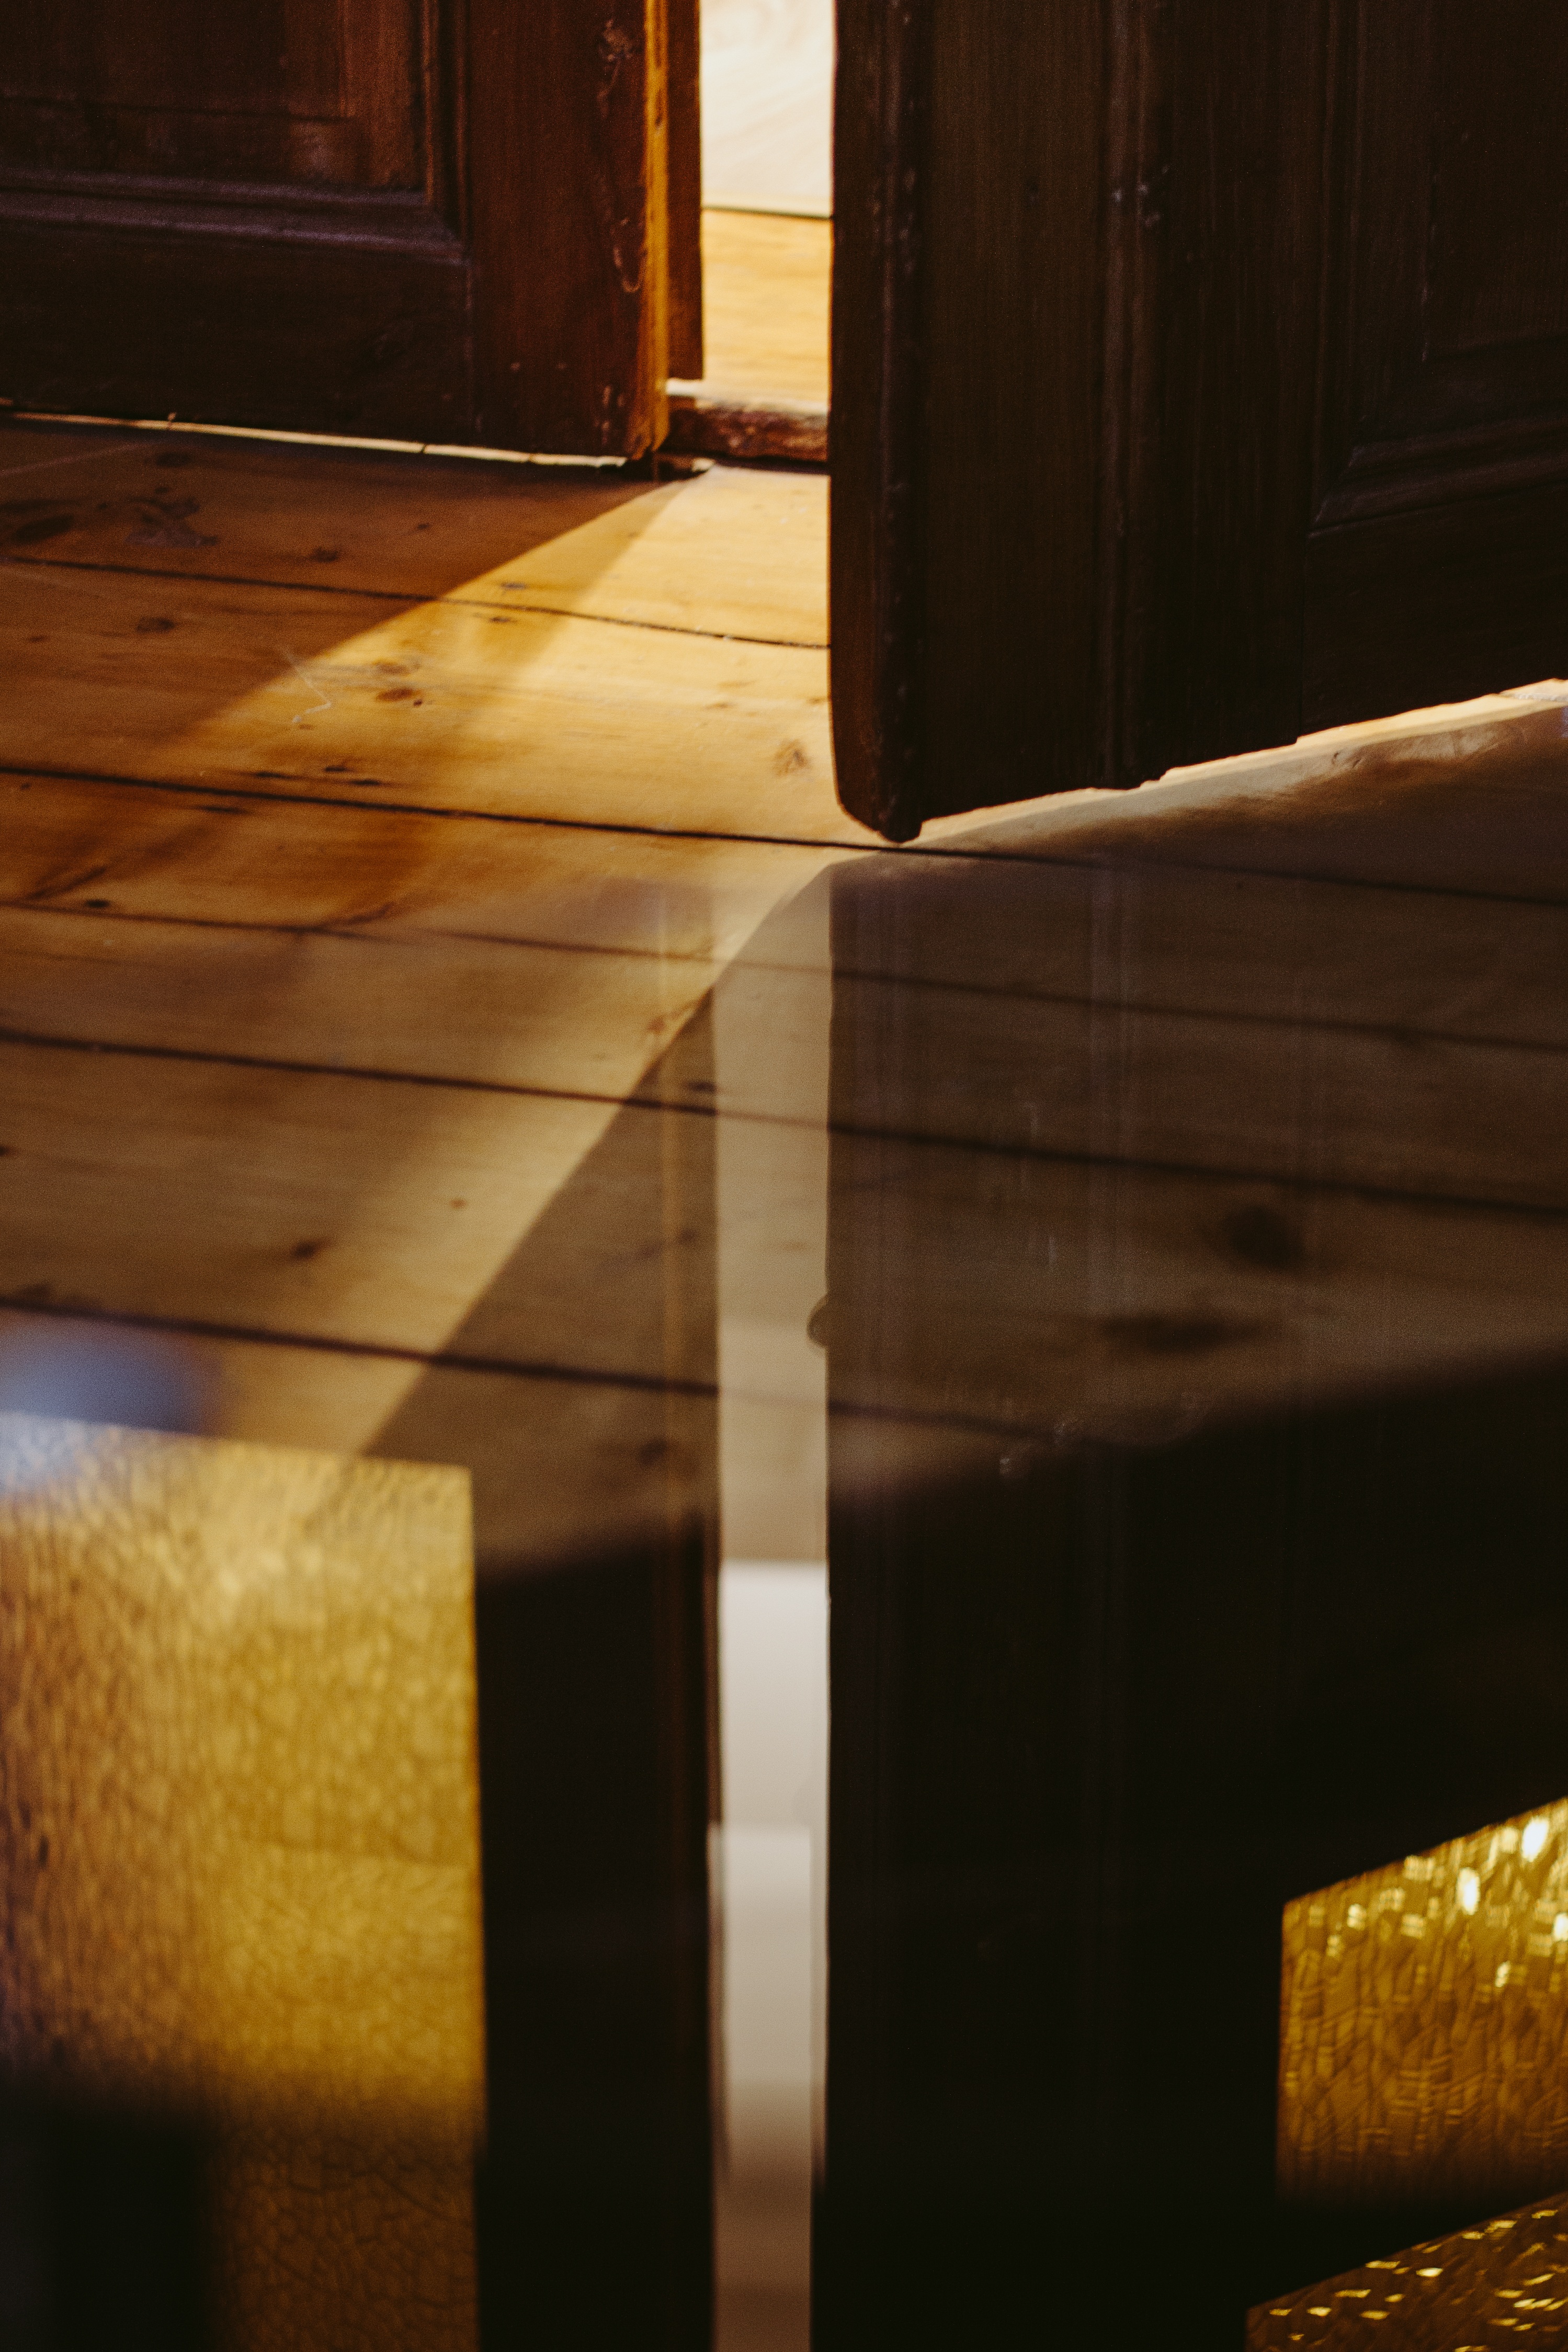
table, light, wood, house, texture, floor, interior, wall, pine, pattern, reflection, color, brown, furniture, yellow, lighting, door, decor, interior design, wood floor, front door, design, hardwood, carpentry, wooden, shape, panel, wood background, old wood, flooring, wood flooring, wood texture, wooden texture, wood texture background